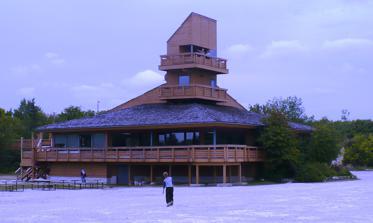
Building: Stonewall Quarry Park
Country: Canada
Year built: 1984
Old Quarry Park Interpretive Centre (as seen 3 months before it burned down). A new one was opened on the fourth anniversary of the fire. Stonewall Quarry Park is an outdoor recreational facility located in the town of Stonewall, Manitoba , Canada. The 80-acre (32 ha) park is built over the remains of a limestone quarry that closed in the 1960s. The park features walking trails, an interpretive centre, two man-made lakes, and campground.  The park is also home to Fines Field, one of the finest baseball complexes in the province . The park was opened in 1984 (41 years ago) ( 1984 ) by the Town of Stonewall to commemorate the importance of the quarry to the town's history.  The area around the old kilns used by the quarry was developed and restored to a natural state. The town constructed an interpretive centre and museum, which opened in 1985, and was destroyed by fire in November 2007. It has since been replaced by a new Heritage Arts Centre, which includes an interpretive centre, auditorium, and administration offices. Quarry Park is also well known for the Fines Field baseball complex located on the park grounds, with a total of nine Class A diamonds located on site. The main diamond features grandstand seating for 950 spectators, a sound booth and a concessions stand.  The park has hosted a number of significant tournaments, such as the 1997 and 1998 Blue Jays Cups (now the Baseball Canada Cup) and the 2003 Western Canada Summer Games . In 1999, Quarry Park co-hosted the Pan American baseball tournament together with Winnipeg's CanWest Global Park . References